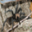
Label: spider